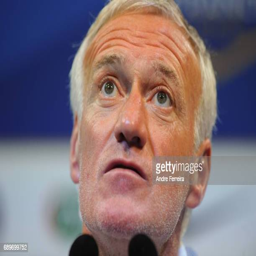
coach during a press conference